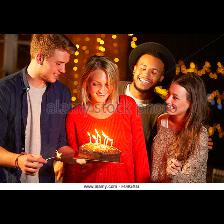
Label: Human